Pitch (climbing)

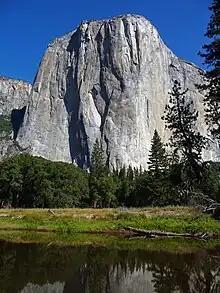
"The Nose" climbing route on El Capitan is almost metres in length, and requires 31 pitches (i.e. an average pitch length of over 30 metres) to reach the top of the route.

On long but easier routes, the climbing pair may use simul climbing (or a running belay), whereby both climbers "simultaneously" ascend the route. The 'lead climber' acts like on a normal lead climb, however, the 'second' does not remain belaying in a static position, but instead also climbs, removing/unclipping the protection equipment of the 'lead climber'. Both climbers are tied to the rope at all times, and both make sure that there are several points of protection in situ between them. Simul climbing is only performed on terrain both climbers are comfortable on, as any fall is serious; often the stronger climber goes second. In such a scenario, the concept of a 'pitch' is redundant as the pair keeps moving through the belay stations that mark the end of a normal pitch.